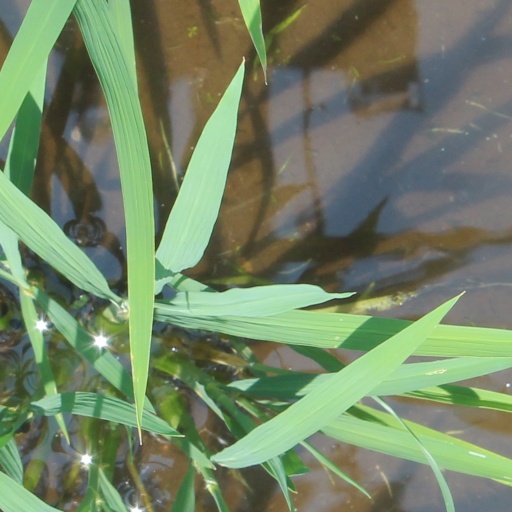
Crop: rice